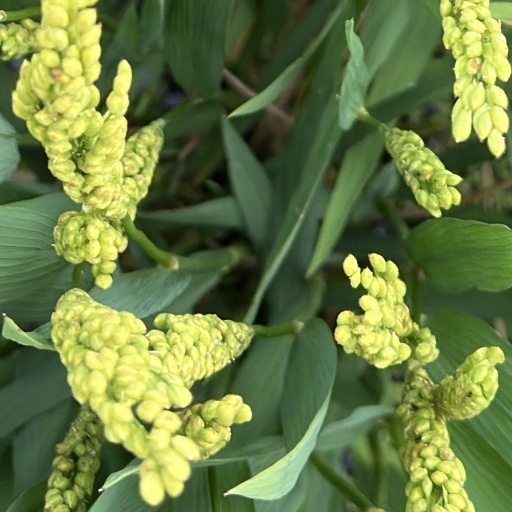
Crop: rice